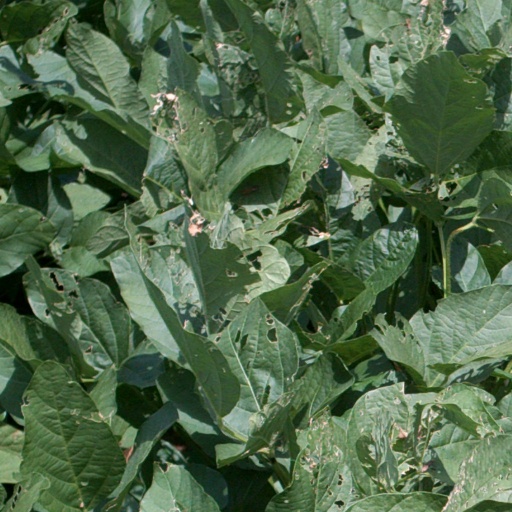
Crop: soybean